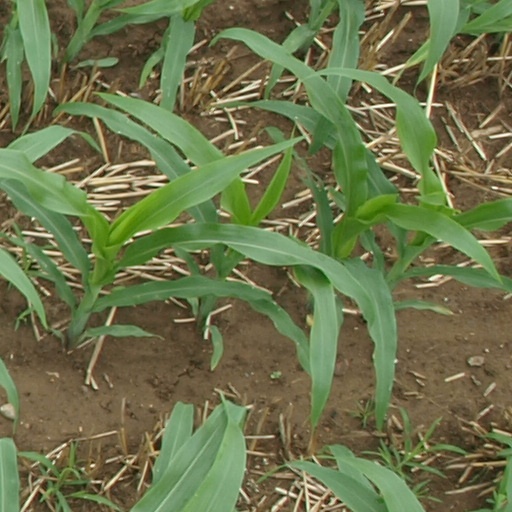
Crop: maize; corn